Panther Den Wilderness

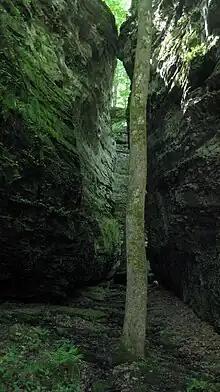
Panther Den cliffs

The part of Panther Den Wilderness area that is managed by the United States Forest Service is 1,081 acres. All wilderness areas in the state of Illinois are managed by the USFS, with the exception of 114 acres in the northern part of Panther Den Wilderness. This section lies within the Crab Orchard National Wildlife Wilderness Area, and so is managed by the United States Fish and Wildlife Service. The US Fish and Wildlife also manages Devils Kitchen Lake which has three fingers that dip into Panther Den Wilderness area. Since this is a Wilderness area, it is open to hikers, backpacking, climbing, kayaking, canoeing, rafting, horse packing, bird watching, stargazing, and individuals who are looking for solitude. That means no ATVs, bicycles, motorized equipment, motorized vehicles, hang gliders, motorboats, landing strips or other wheeled vehicles are allowed in this area. As stated by the USFS, "All wilderness users should exercise good outdoor ethics, which include; bringing a compass, appropriate maps, drinking water, observing adjacent private landowner rights and Leave No Trace practices. Campers are encouraged to register with the nearest Ranger District." Many people have gotten lost in the Panthers Den Wilderness area over the years.